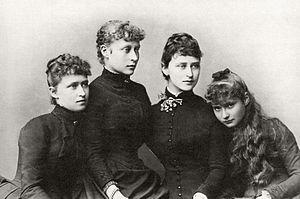
Élisabeth de Hesse-Darmstadt est une princesse allemande devenue grande-duchesse de Russie par mariage. Devenue religieuse, elle est exécutée en 1918 par les bolcheviks lors de la Révolution russe. Elle est aujourd'hui vénérée comme une sainte martyre par l'Église orthodoxe et fêtée le 18 juillet.
Victoria de Hesse-Darmstadt, née à Windsor le 5 avril 1863 et morte le 24 septembre 1950, est la fille aînée du grand-duc Louis IV de Hesse et de sa première épouse Alice du Royaume-Uni. Par sa mère, elle est la petite-fille de la reine Victoria, d'après qui elle est nommée.